Op zoek naar Maria

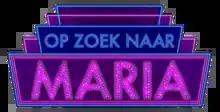

Op zoek naar Maria ("Looking for Maria") is a talent competition program that aired in Belgium on VTM. It premiered on 25 March 2009.